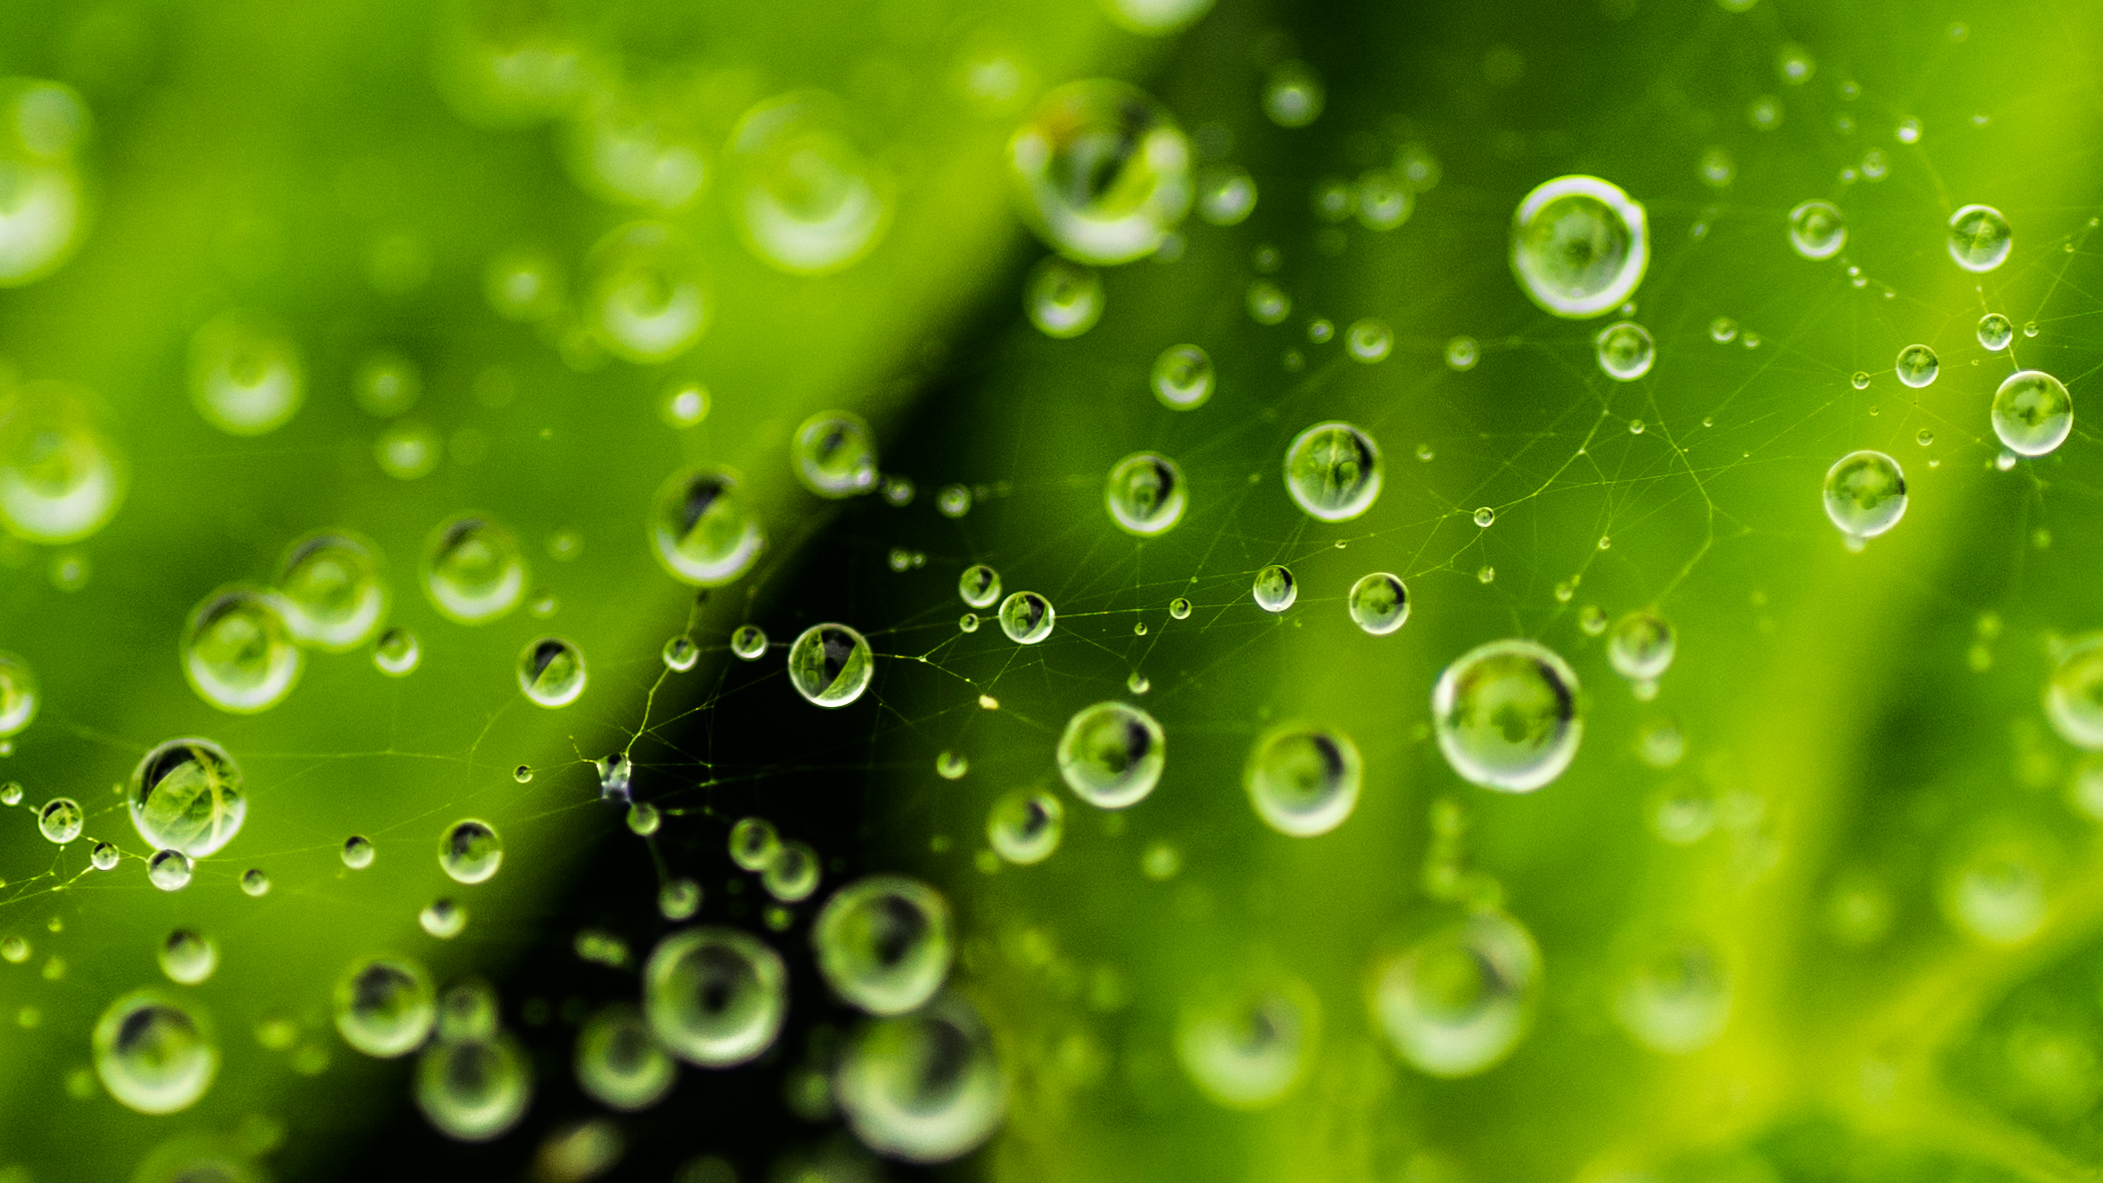
water, grass, drop, dew, sunlight, leaf, petal, spiderweb, green, circle, close up, waterdroplets, ilce7m2, 272e, tamron90mmf28, giftofrain, dropletsonspidersweb, moisture, macro photography, plant stem